Free particle

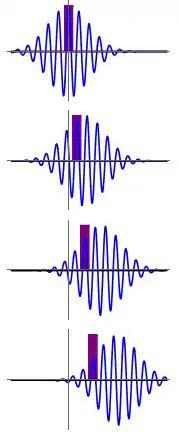
Propagation of a wave packet, with the motion of a single peak shaded in purple. The peaks move at the phase velocity while the overall packet moves at the group velocity.

The phase velocity is defined to be the speed at which a plane wave solution propagates, namely